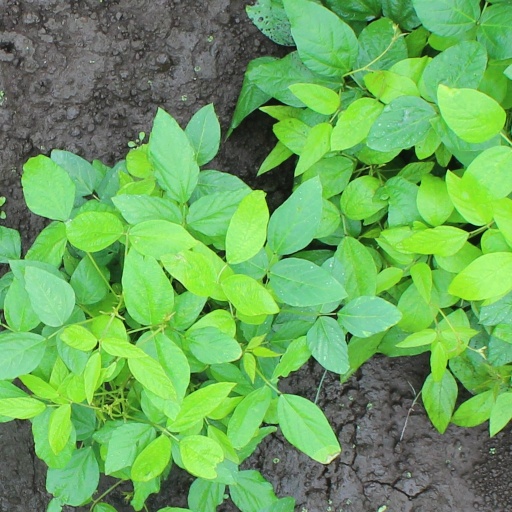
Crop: soybean